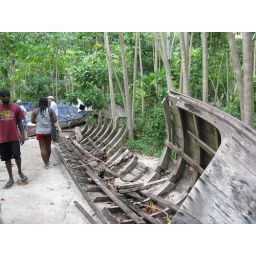
Some of the swept ashore boats were left in the forest as a reminder of the forces of nature